Bwisagu

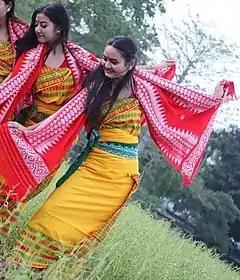
Boro Girls performing bwisagu dance in traditional attire

Bwisagu is one of the most popular seasonal festivals of the Bodos of Assam. This Bwisagu festival is observed at the beginning of the first month of the Boro year, around mid-April.